Baoshan, Yunnan

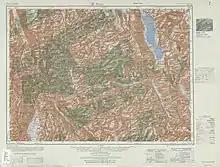
Map including Baoshan (labeled as PAO-SHAN (YUNG-CH'ANG) (Walled)) (AMS, 1954)

Baoshan is located between the border of Burma and the Lancang river (Mekong); specifically it borders the Burmese states of Kachin to the northwest and Shan to the south. The Nujiang (Salween River) flows through the entire length of the prefecture, north to south.